Back to the Woods (1937 film)

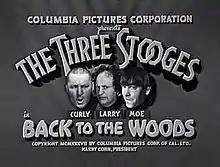

Back to the Woods is a 1937 short subject directed by Preston Black starring American slapstick comedy team The Three Stooges (Moe Howard, Larry Fine and Curly Howard). It is the 23rd entry in the series released by Columbia Pictures starring the comedians, who released 190 shorts for the studio between 1934 and 1959.